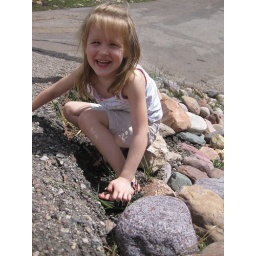
Playing on the rocks near the fish hatchery.